Parrot SA

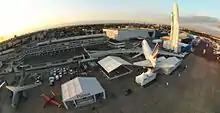
Aerial photo by Parrot drone over Le Bourget Air Show

In 2014 Parrot introduced the mini-drones Rolling Spider and Jumping Sumo at CES Las Vegas. Parrot increased its ownership in Pix4D to 57%. In May 2014 at the annual AUVSI conference in Orlando, Parrot announced the AR Drone 3.0, code-named Bebop, permitting YouTube personality Kyle Tarpley from the YouTube channel "AR Drone Show w/ Kyle Tarpley" to live-stream video the day before the conference opened.